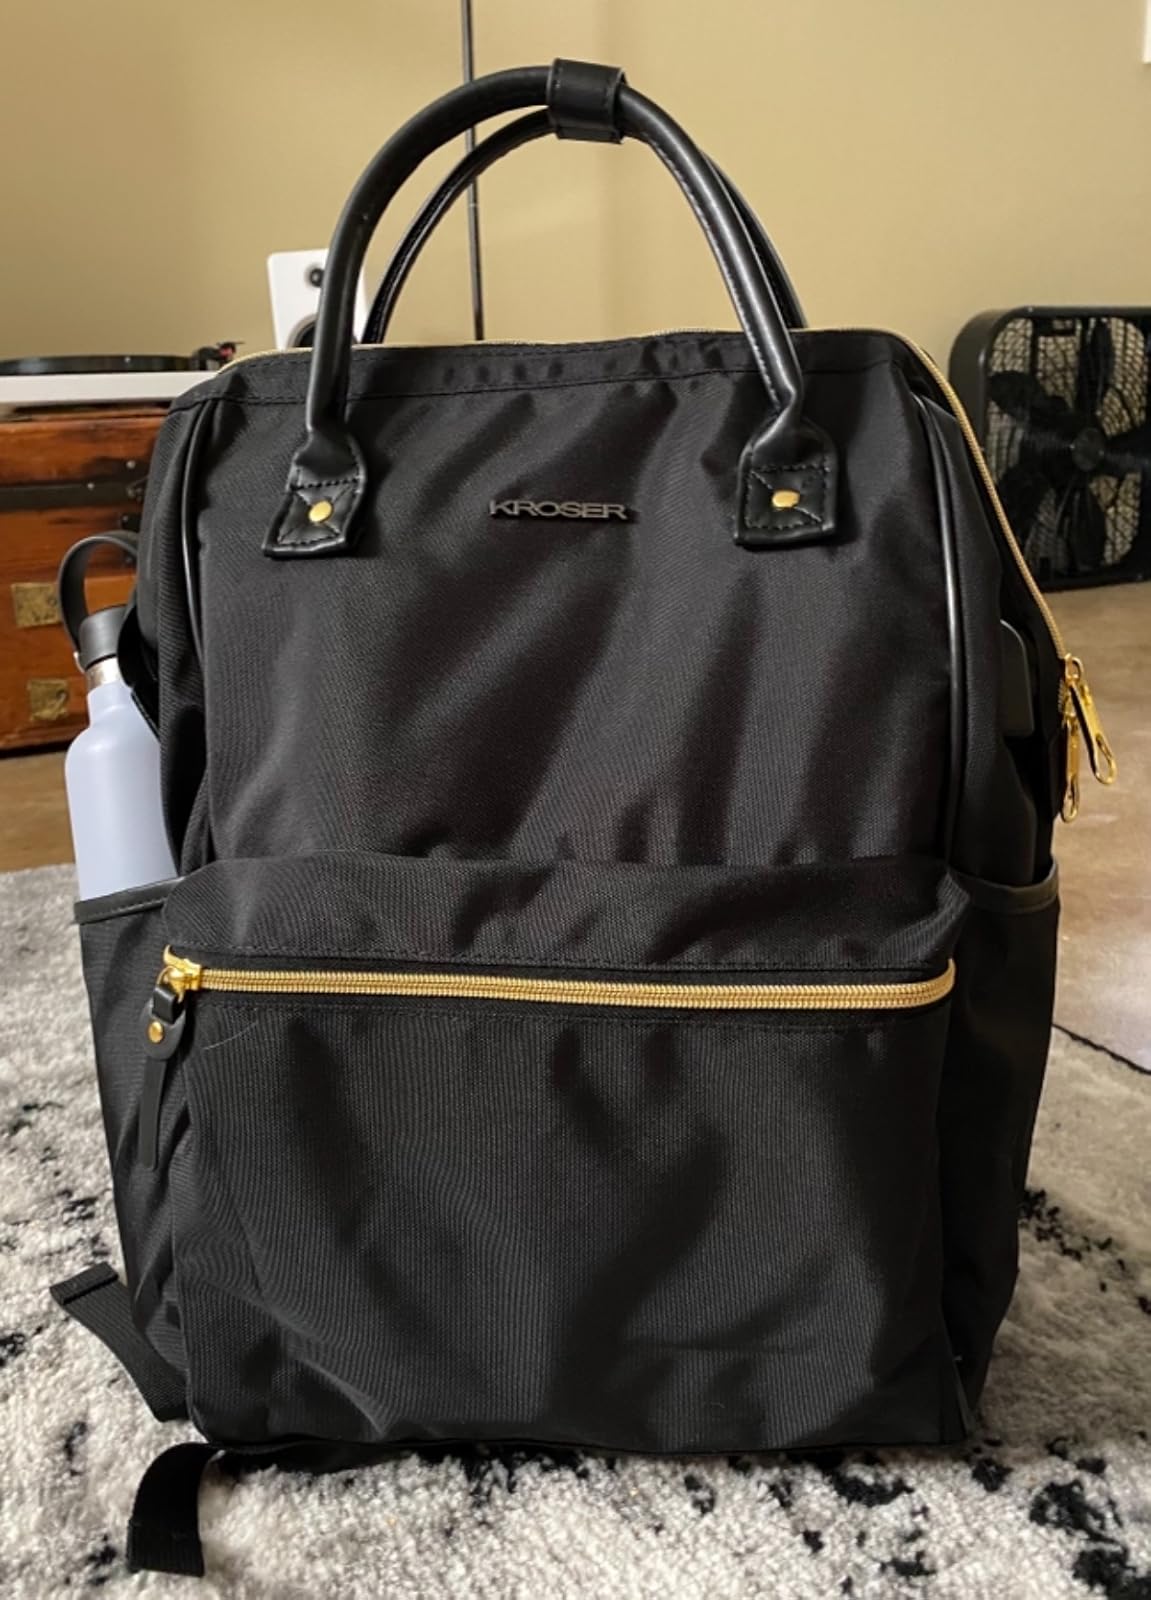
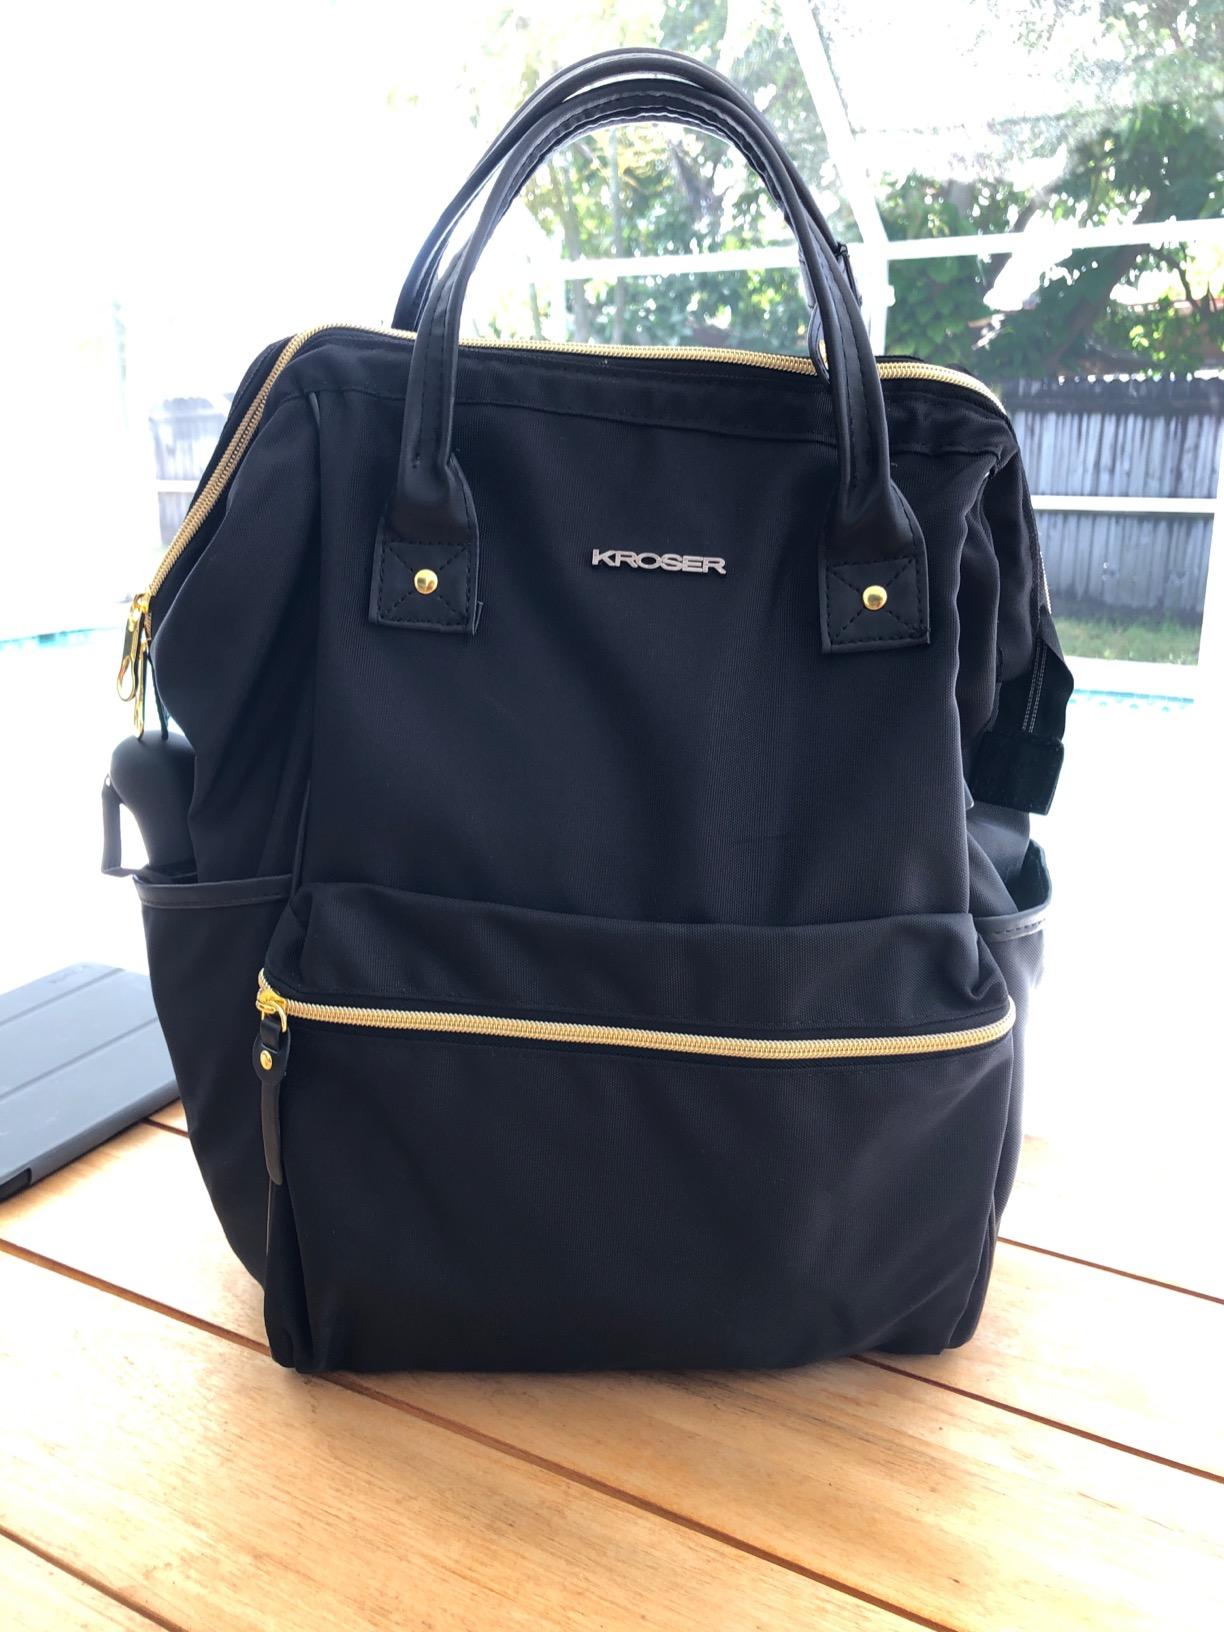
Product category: bag
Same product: yes